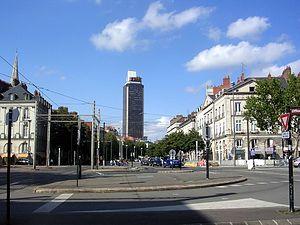
Cours des Cinquante Otages, à Nantes
Le cours des 50-Otages est une des principales artères de la ville de Nantes, aménagée dans les années 1930 et 1940 sur l'ancien cours de l'Erdre et dont le nom évoque un moment important de l'histoire de la ville.